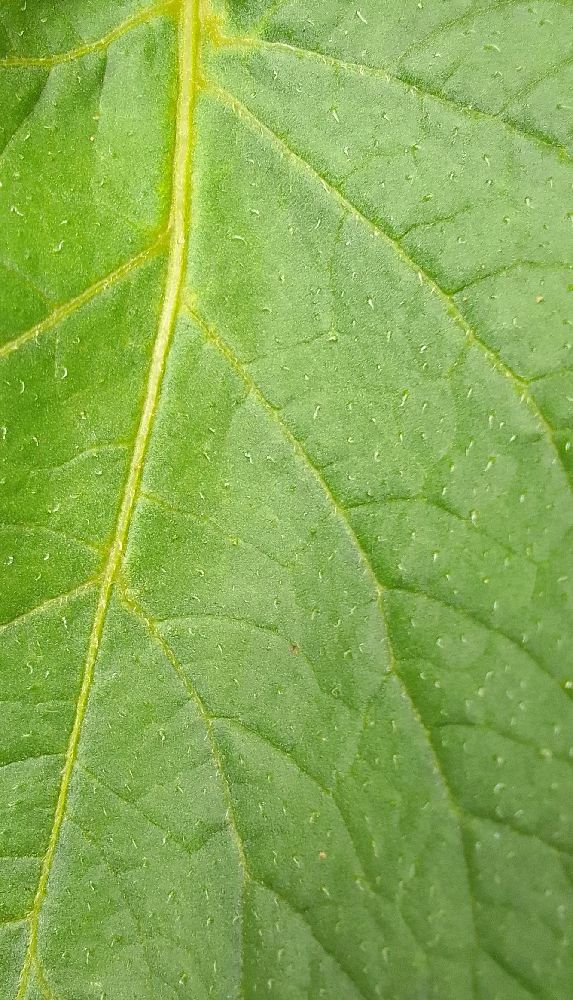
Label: Healthy